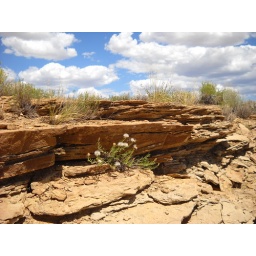
Rocks and desert plants with clouds in the background.